Genetikk

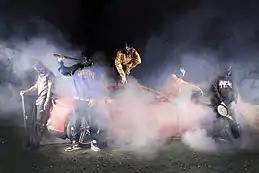
Genetikk in 2016

In March 2015, the track list for their fourth album "Achter Tag", was announced. The songs "Achter Tag/Dago", "Wünsch dir was", "Caput Mundis" and "Überüberstyle" were released on YouTube to promote their album. "Achter Tag" was released on 8 May 2015 and reached the top of the German, Austrian and Swiss album charts.